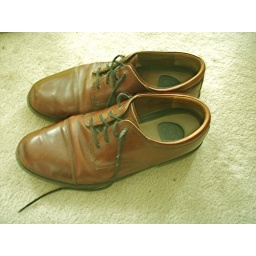
I found these shoes in a parking lot in Phoenix, AZ. These are my favorite pair of brown leather shoes